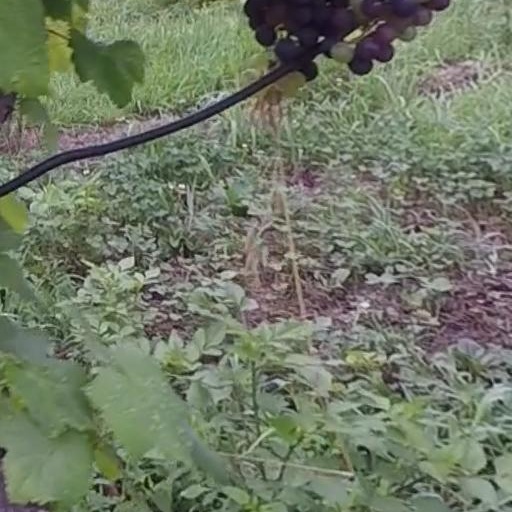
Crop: grape